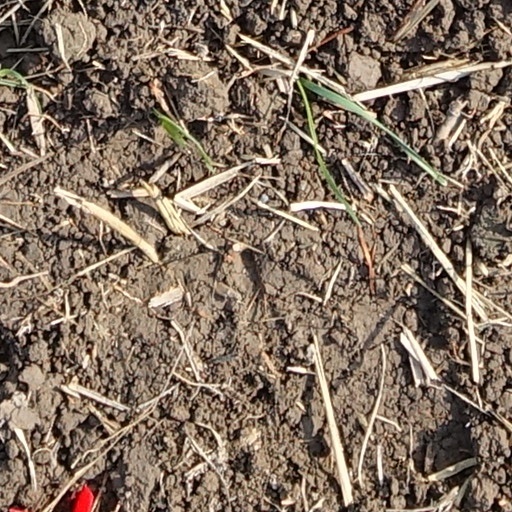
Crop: wheat